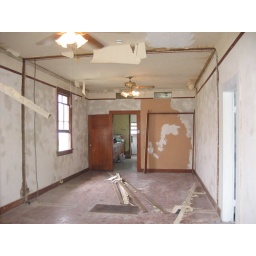
This shot is looking into the living room and the kitchen is through the door in the back.